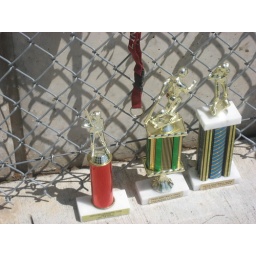
Trophies stand at the base of a memorial fence at the Oklahoma City National Memorial in Oklahoma City, Oklahoma.